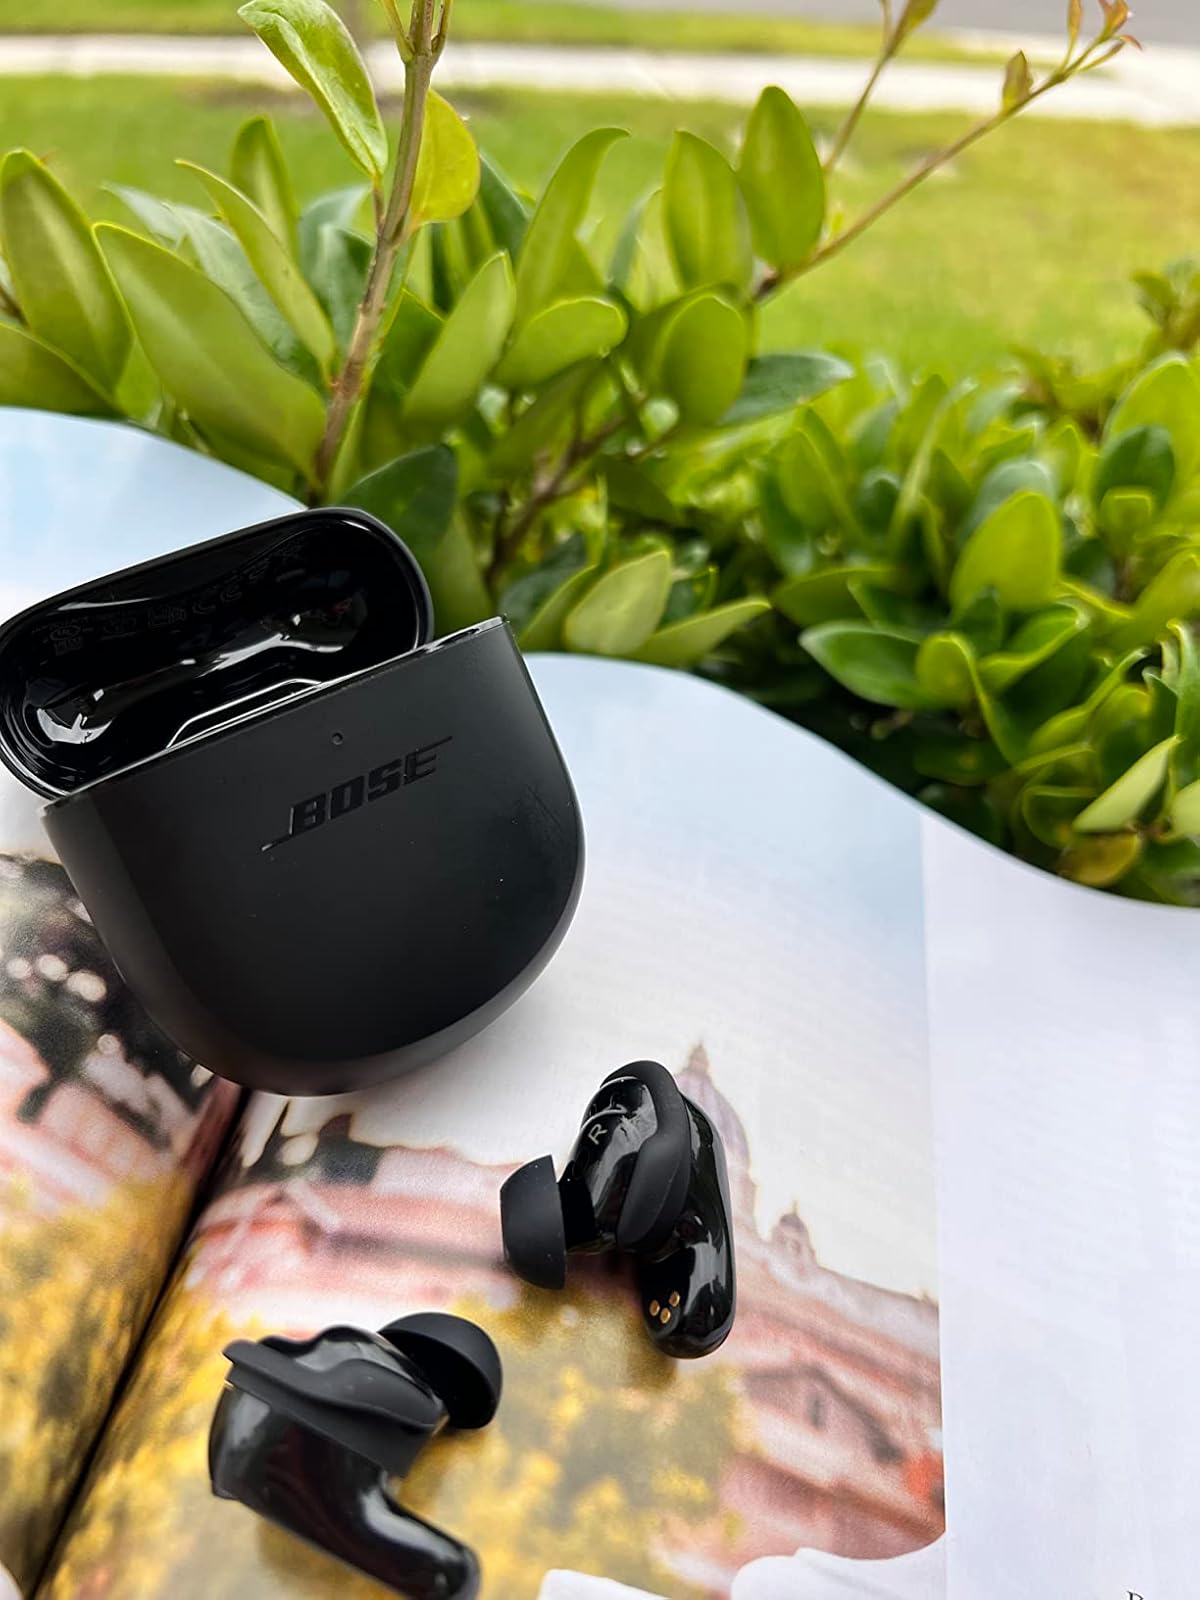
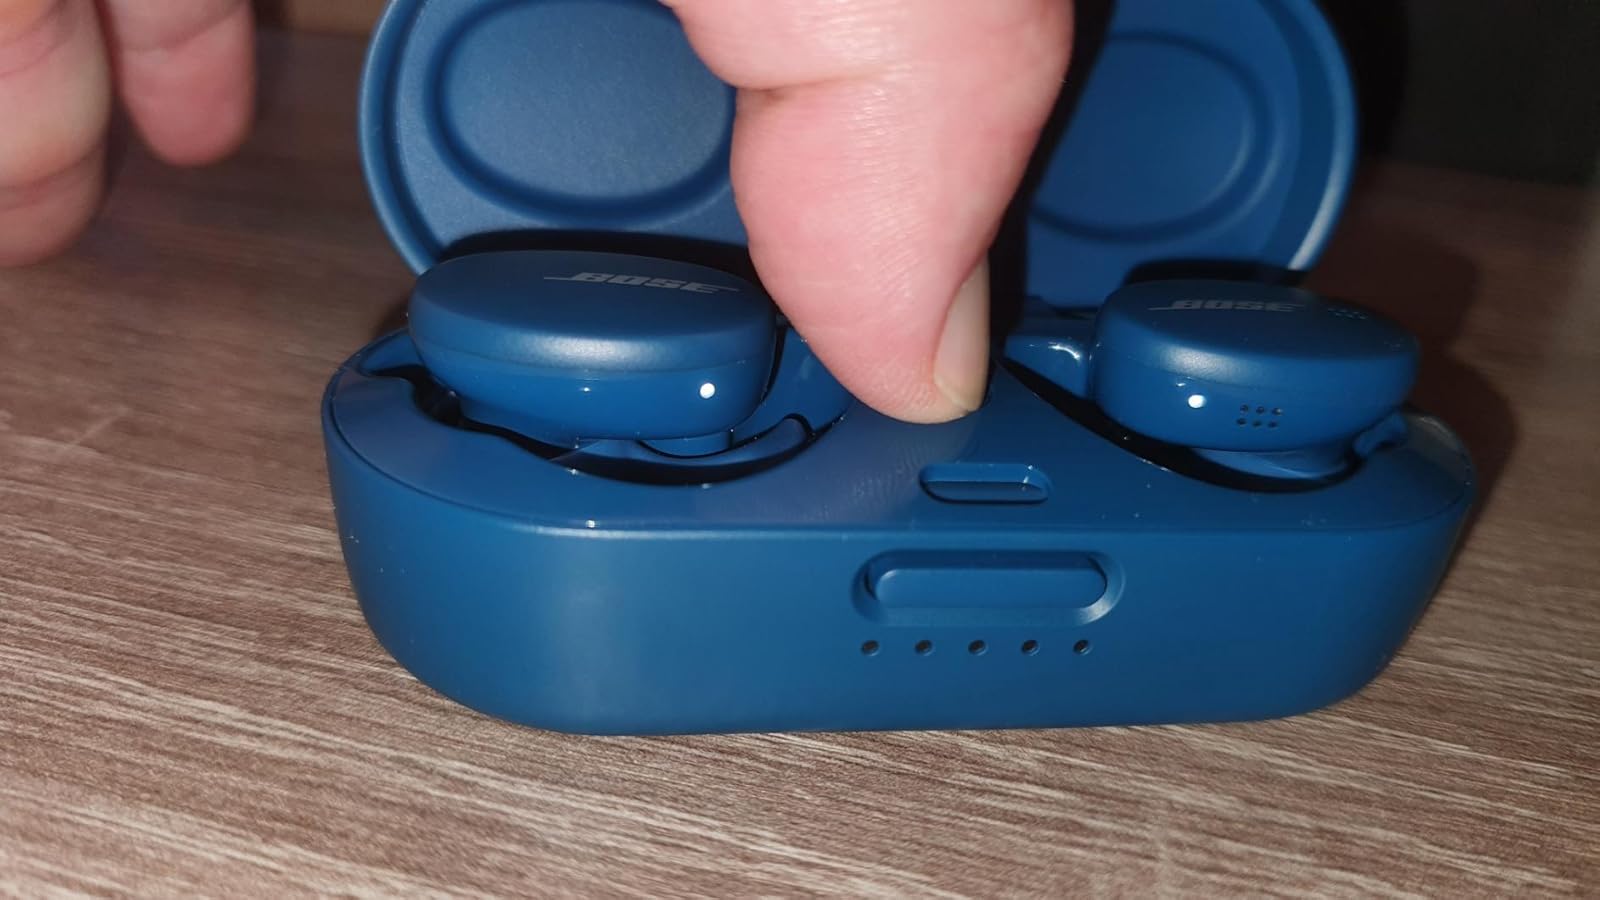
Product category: earbuds
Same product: no